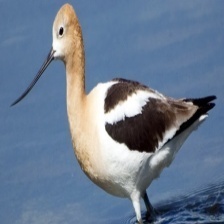
Species: AMERICAN AVOCET
Scientific name: PSITTACULA EUPATRIA